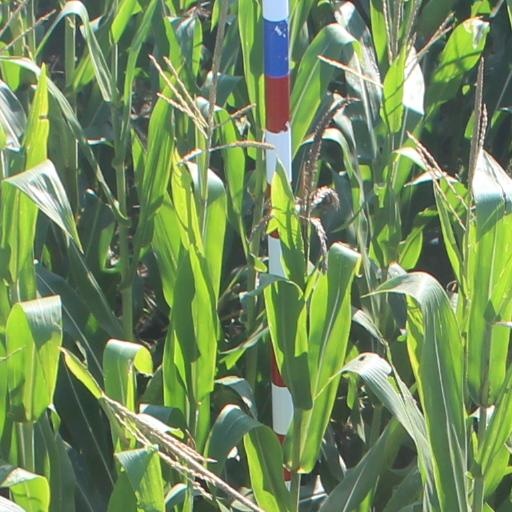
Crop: maize; corn